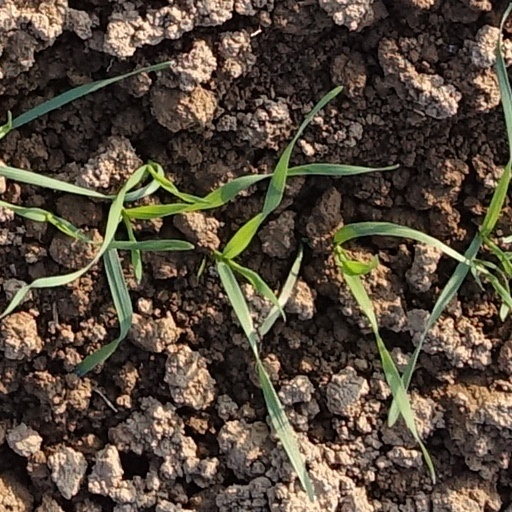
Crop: wheat